Katarína Koščová

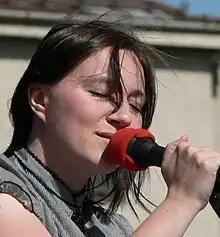
Katarína Koščová

Katarína Koščová (born 11 February 1982 in Prešov, Slovakia) is a Slovak singer who rose to popularity after winning "Slovensko Hľadá SuperStar", the Slovak version of "Pop Idol", shown by STV.